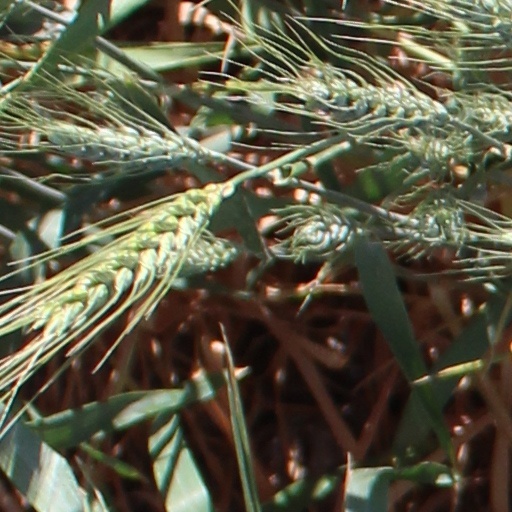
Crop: wheat